Paul Cruickshank Racing

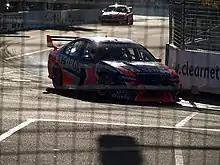
Fabian Coulthard at the 2008 Hamilton 400.

Paul Cruickshank Racing was an Australian motor racing team that competed in several Sports Car and Touring Car categories.